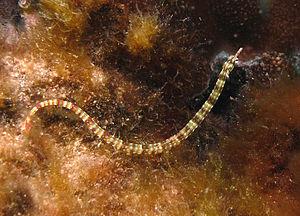
Un syngnathe à réseaux (Corythoichthys flavofasciatus) à la Réunion.
L'île de La Réunion est un département d'outre-mer français situé dans le sud-ouest de l'océan Indien.